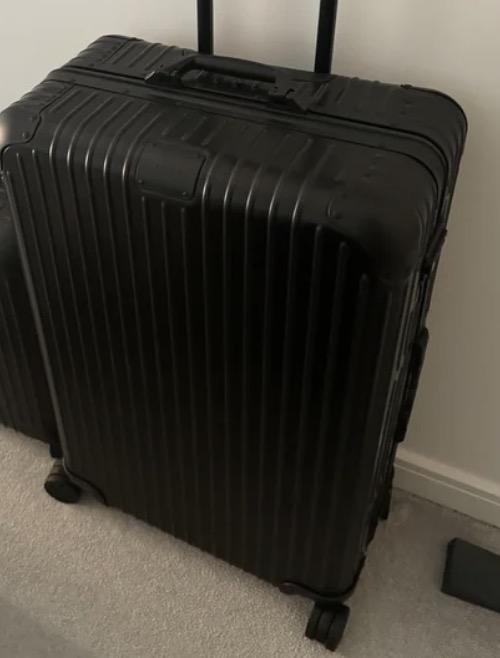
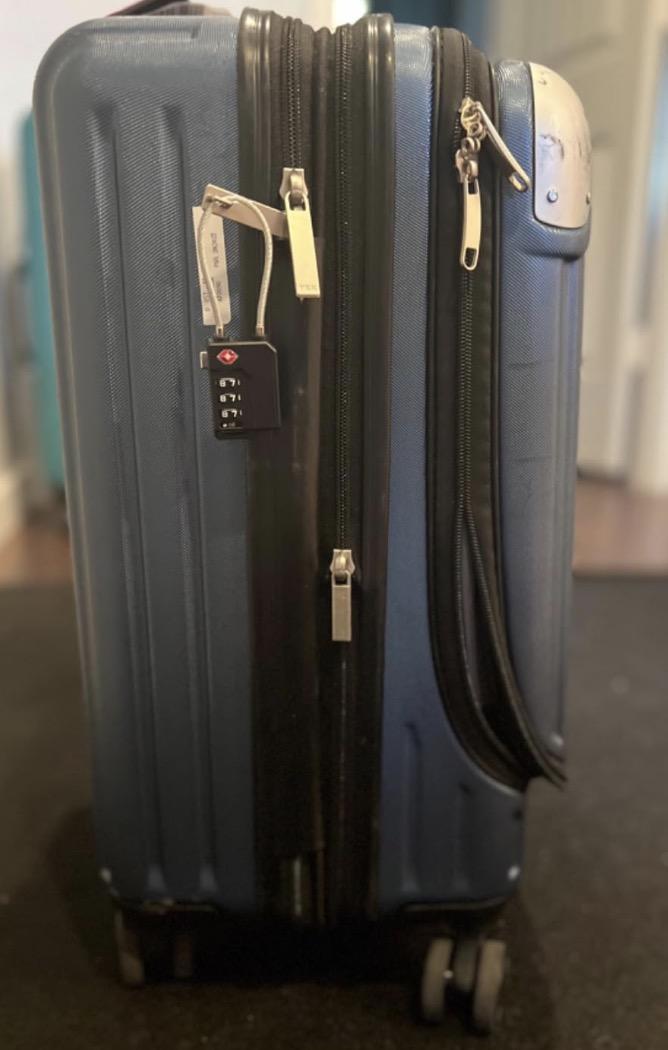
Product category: items_tea
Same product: no